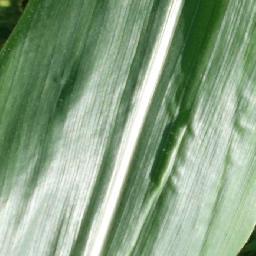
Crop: corn
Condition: (maize)_healthy